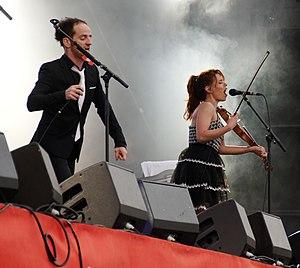
Élisabet Maistre, née Élisabet Ferrer plus connue sous le pseudonyme de Babet, est une musicienne et chanteuse française née le 4 septembre 1977 à Istres.